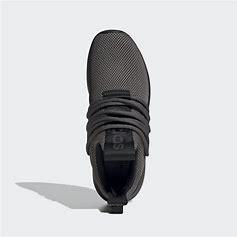
Brand: Adidas
Model: Lite Racer Adapt 3